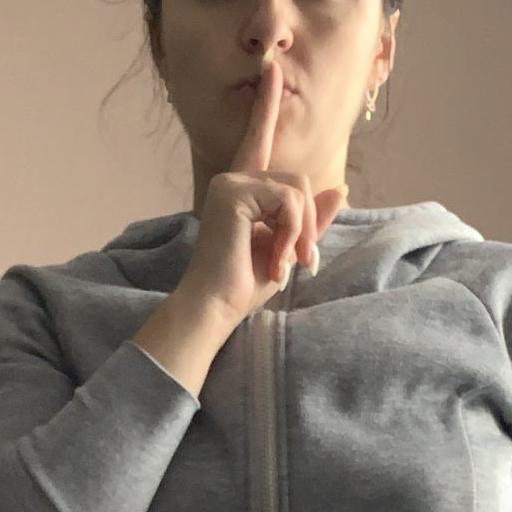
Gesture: mute